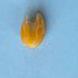
Maize quality: Bad